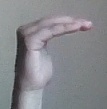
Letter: haa